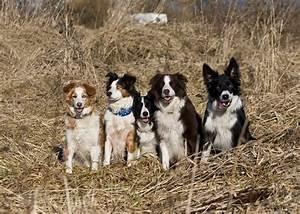
dog